Territorial evolution of France

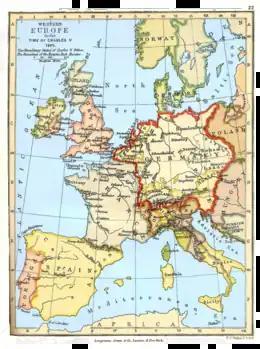
Western Europe in 1525: After Francis I's final defeat in Italy, Emperor Charles V's lands (in yellow) encircle the kingdom of France (the Holy Roman Empire boundary is shown in red)

Charles VIII's invasion of Italy in 1494 began a series of conflicts known as the Italian Wars, during which the Kings of France jostled with the Habsburgs for control of the Italian peninsula. Attempting to capitalise on a power vacuum created by the collapse of the Italic League, Charles VIII attempted but ultimately failed to become King of Naples, a title which had been promised to Louis XI by his uncle René I of Naples.